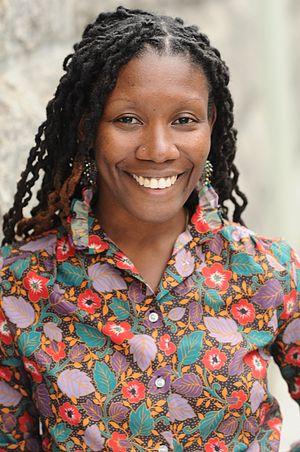
Nicole Dennis-Benn est une romancière jamaïcaine. Son roman, Here Comes the Sun, a été nommé « Meilleur livre de l'année » par le New York Times et d'autres. Elle vit et travaille à Brooklyn. Elle est une auteure lesbienne et féministe qui explore à travers ses œuvres les thèmes du genre, de la sexualité, de la vie jamaïcaine et de sa diaspora.